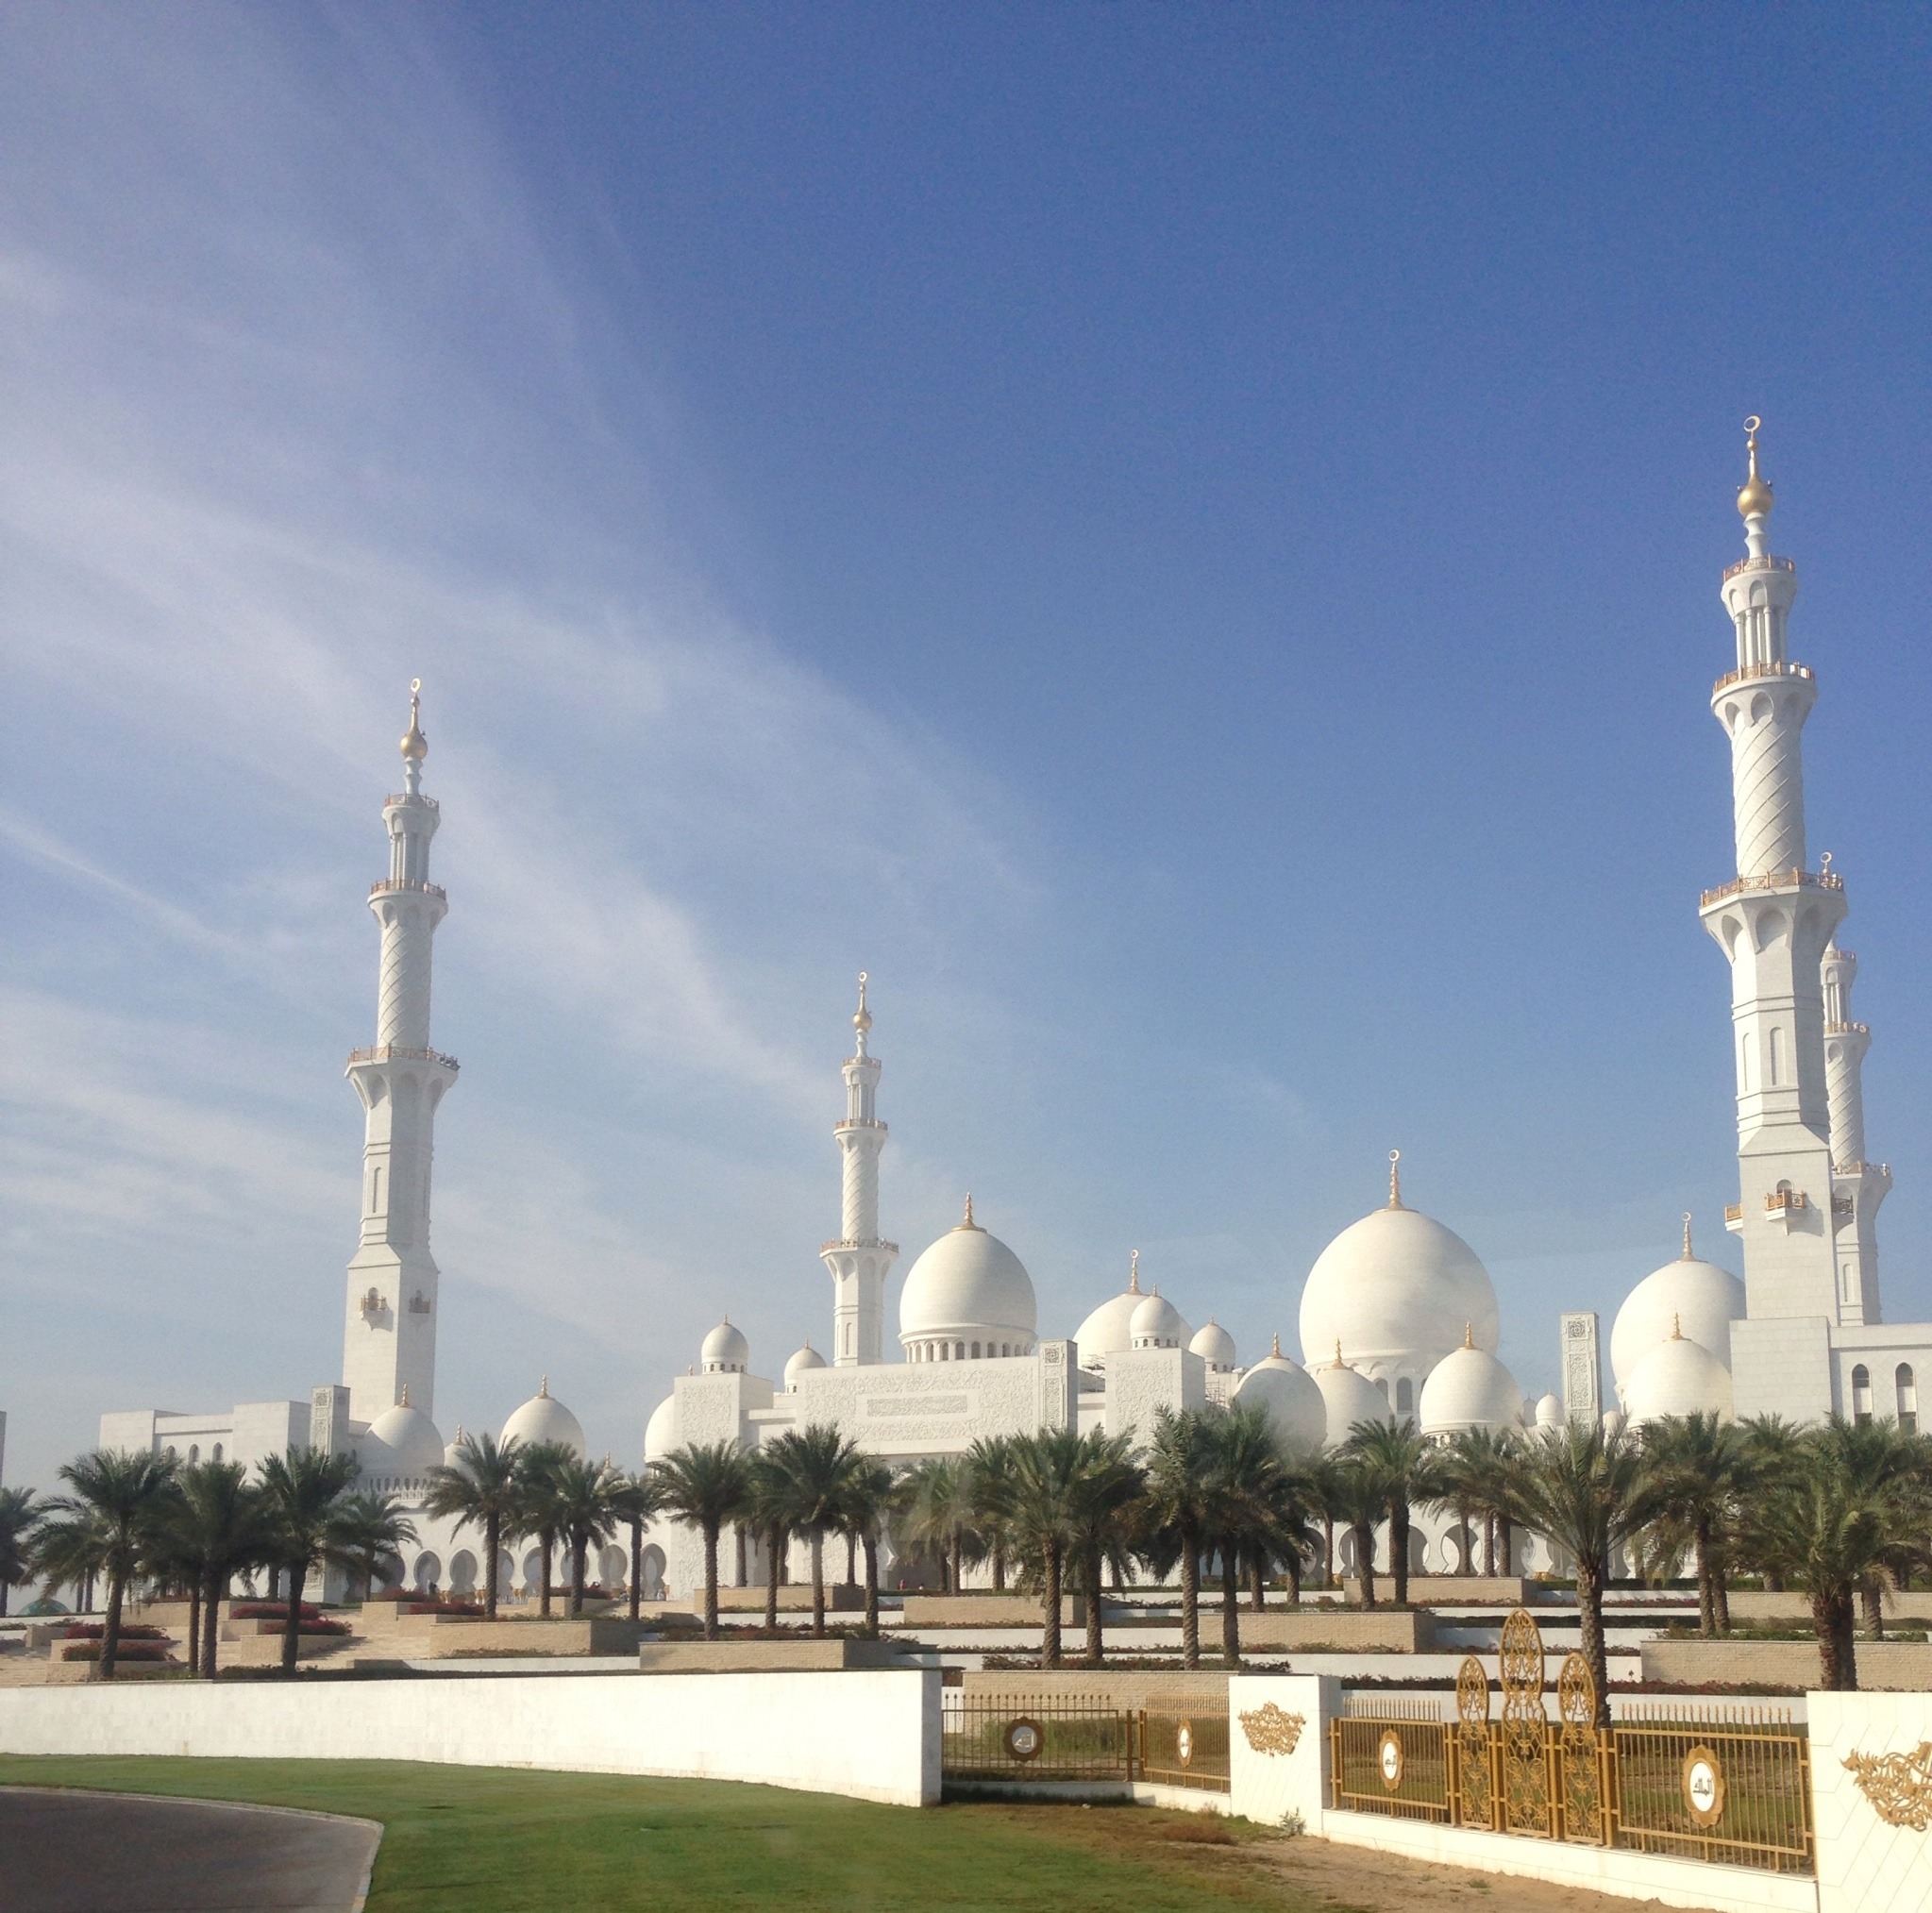
building, tower, landmark, place of worship, mosque, islam, arabic, minarets, abu dhabi, power station, outdoor structure, moshe